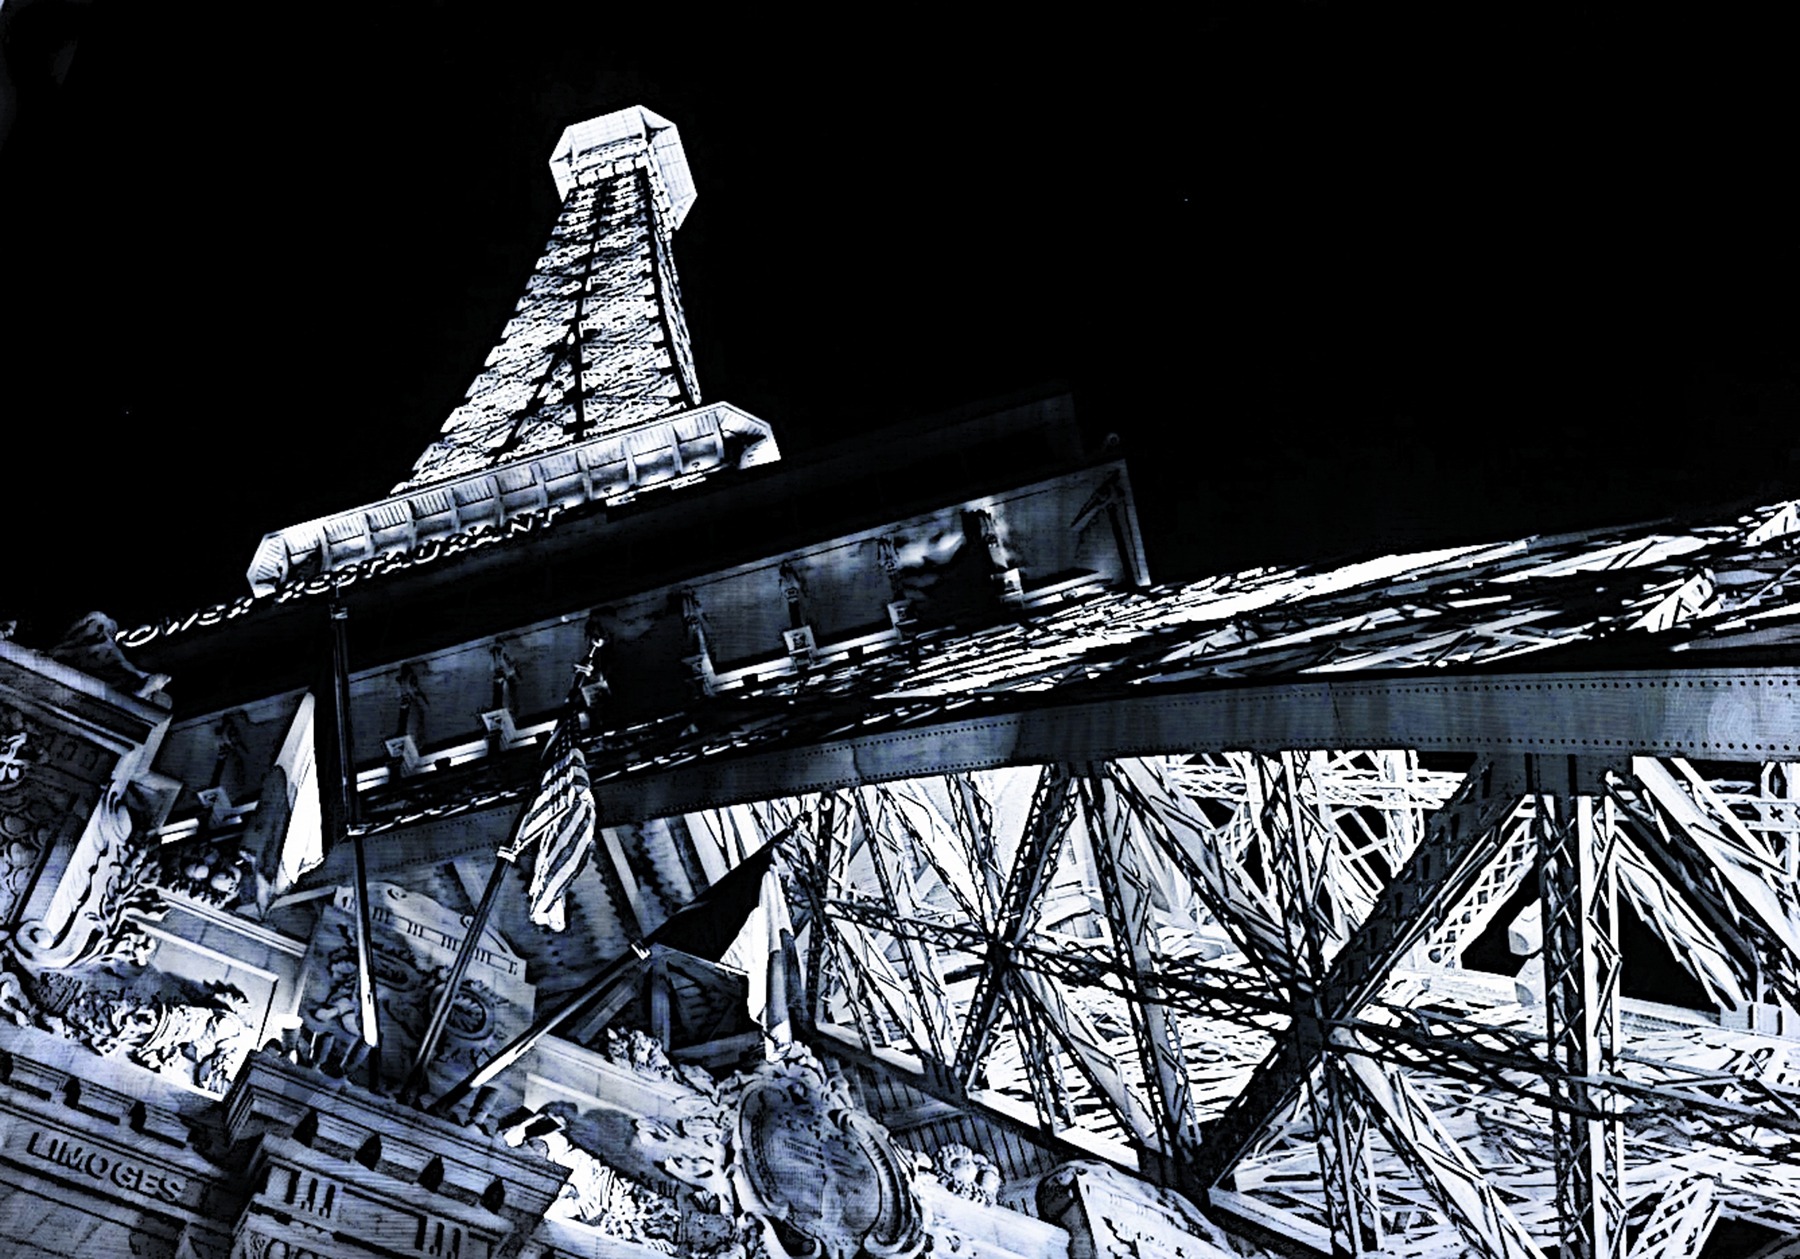
snow, light, black and white, architecture, technology, night, building, eiffel tower, skyscraper, dark, construction, vehicle, metal, monochrome, artwork, graphic, digital art, space station, monochrome photography